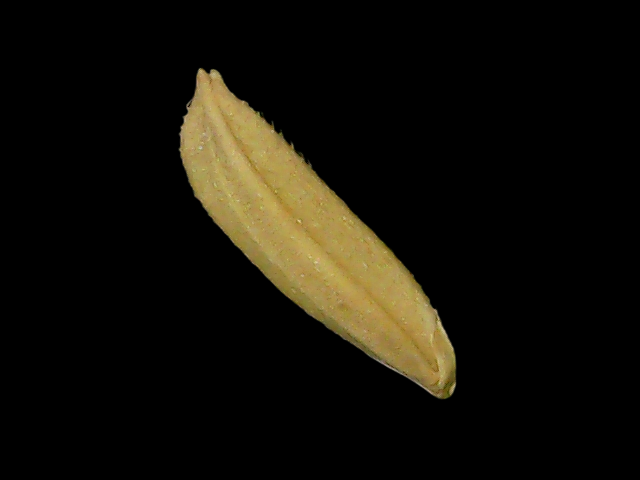
Rice variety: Bd75